Groffdale Conference Mennonite Church

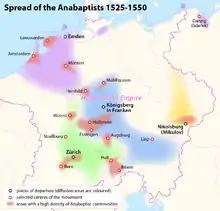
Spread of the early Anabaptists, 1525–1550

The early history of the Mennonites starts with the Anabaptists in the German and Dutch-speaking parts of central Europe. These forerunners of modern Mennonites were part of the Protestant Reformation, a broad reaction against the practices and theology of the Roman Catholic Church. Its most distinguishing feature is the rejection of infant baptism, an act that had both religious and political meaning since almost every infant born in western Europe was baptized into the Roman Catholic Church. Other significant theological views of the Mennonites developed in opposition to Roman Catholic views or to the views of other Protestant reformers such as Martin Luther and Huldrych Zwingli.